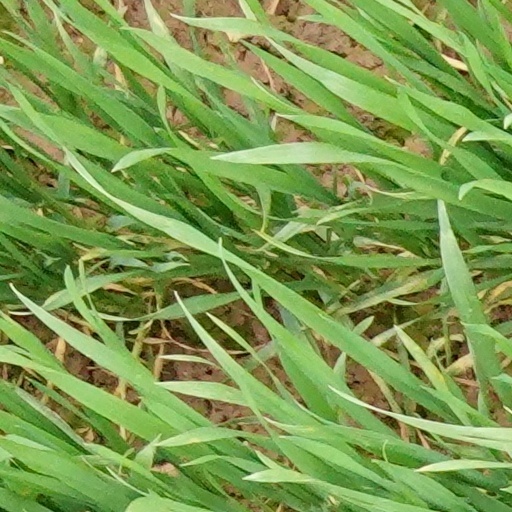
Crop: wheat